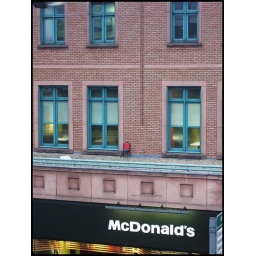
The loneliest chair in Camden. View from my office across Camden High Street.